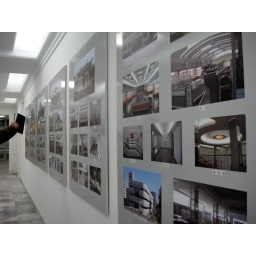
Highlighted projects of the Institute (i.e. every significant building or monument in the country)